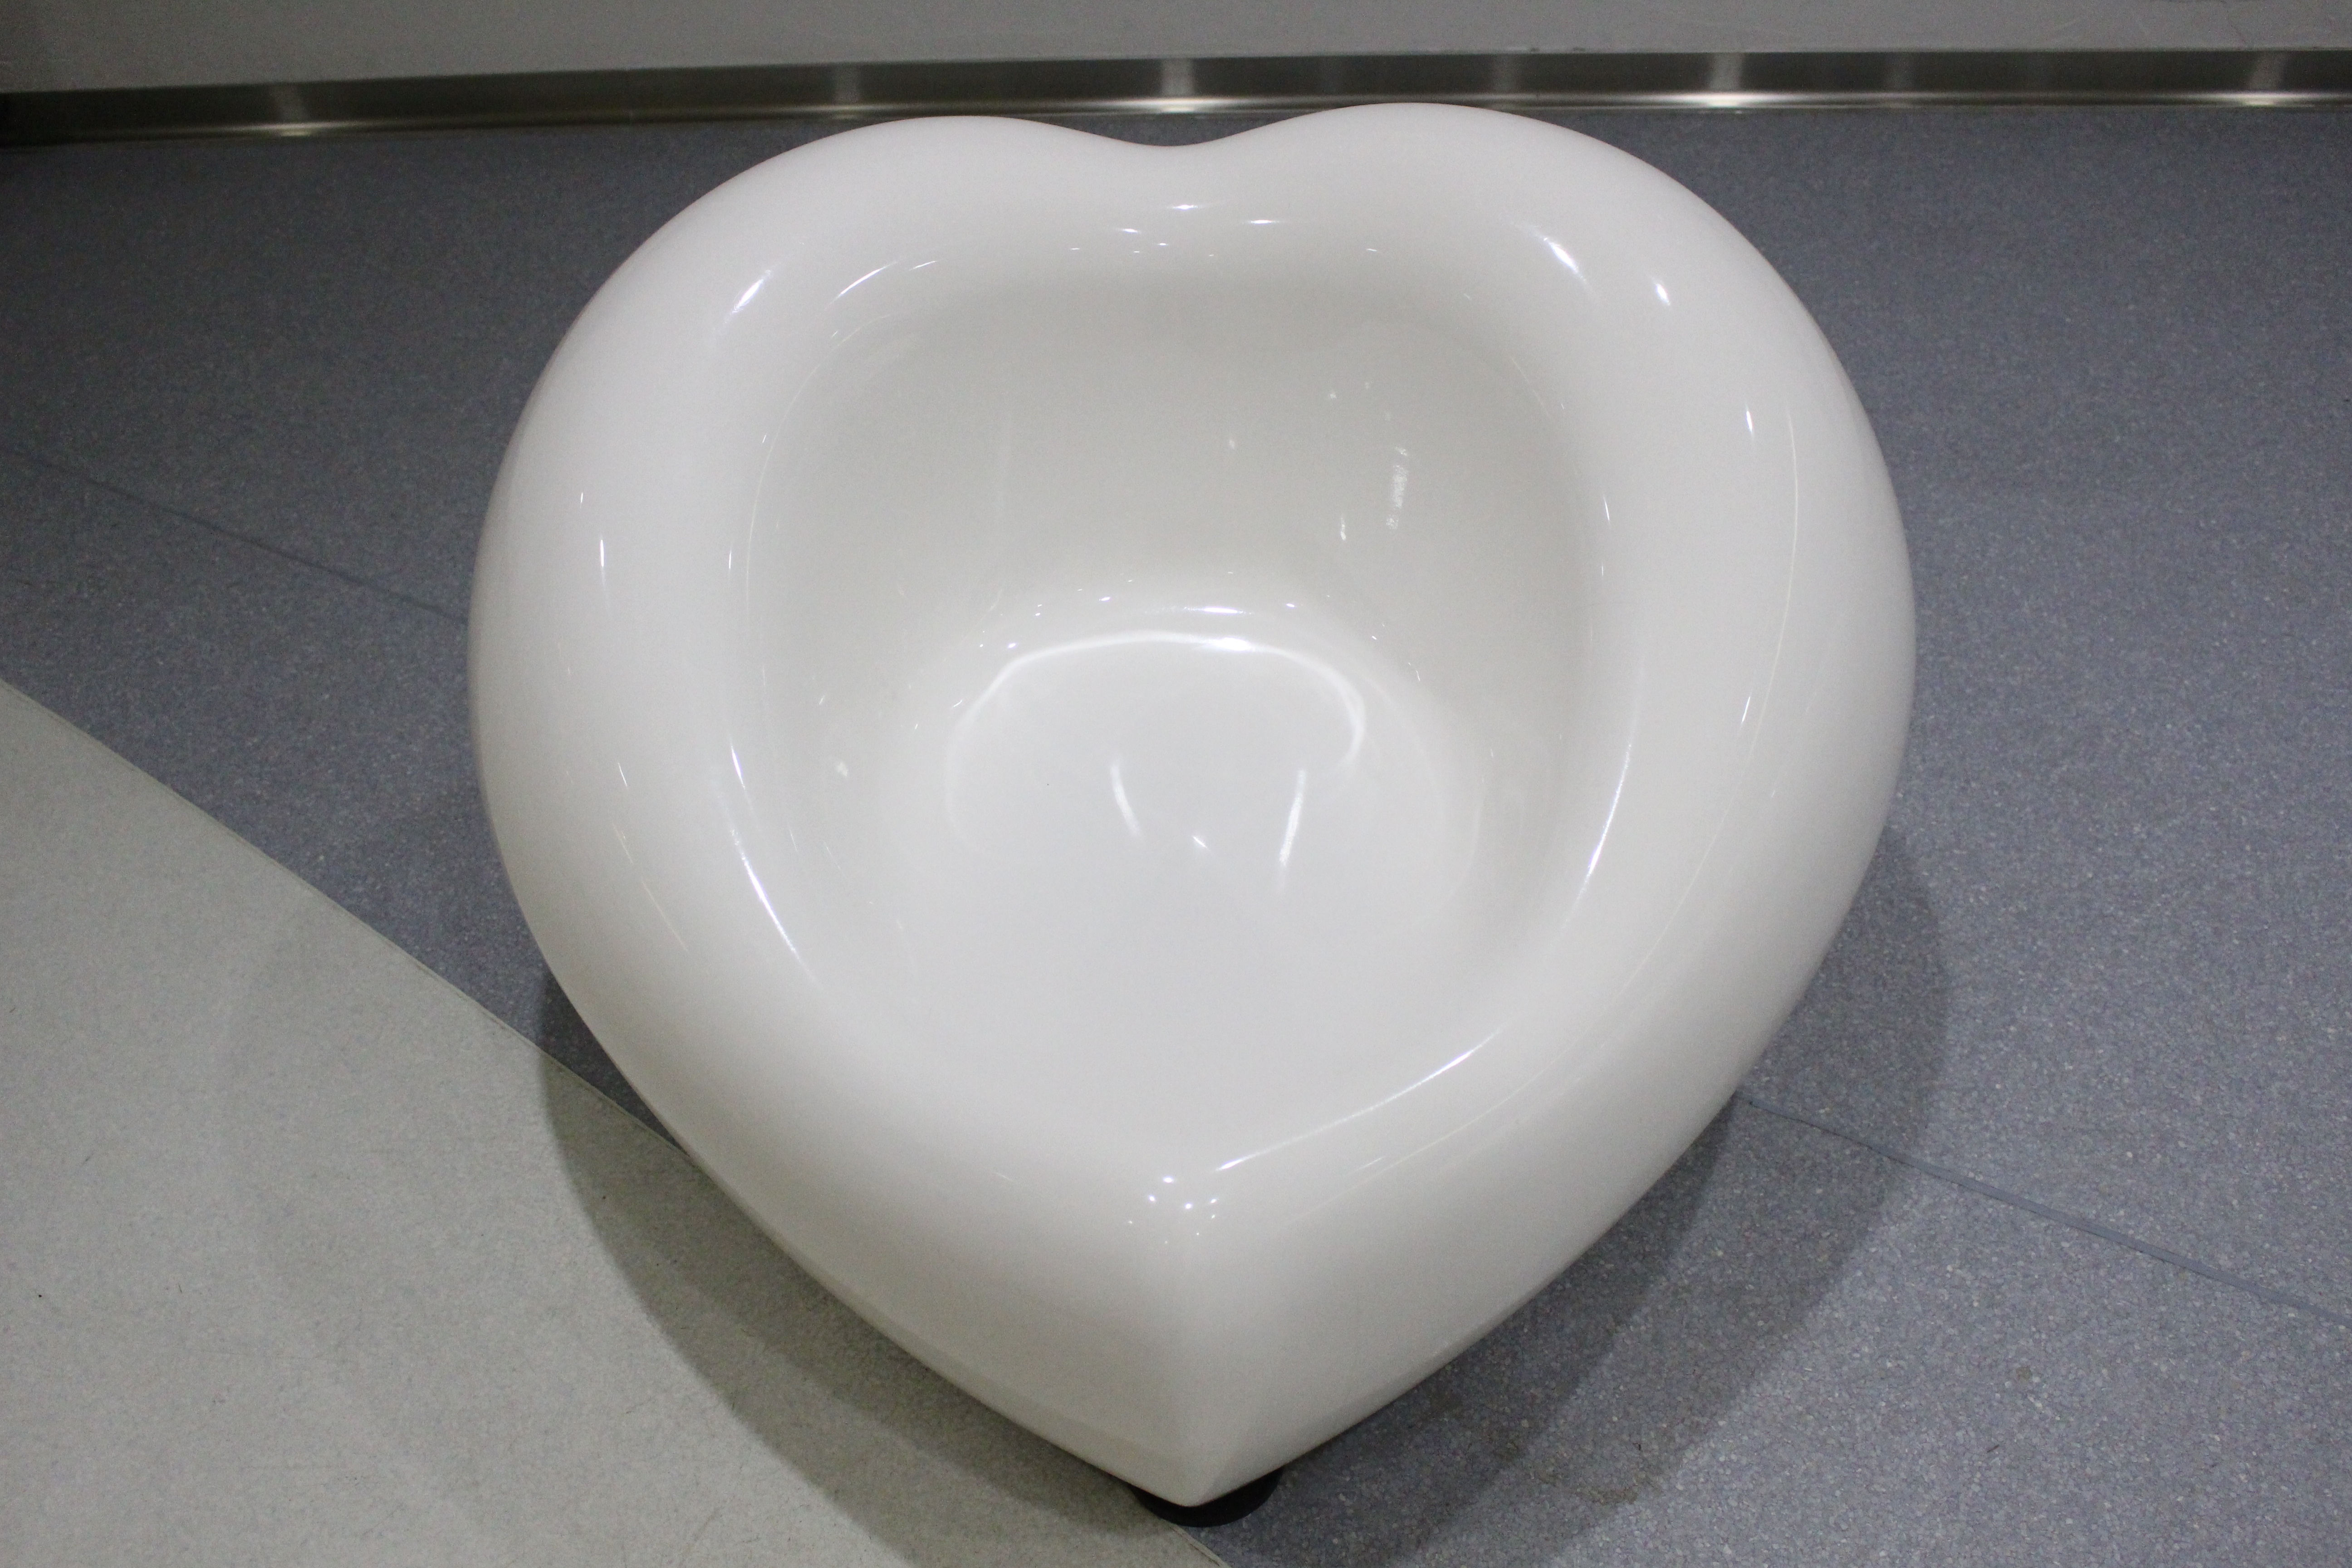
white, chair, cute, heart, ceramic, toilet, sink, japan, bathtub, porcelain, shape, white background, urinal, pure white, dishware, bidet, plumbing fixture, toilet seat